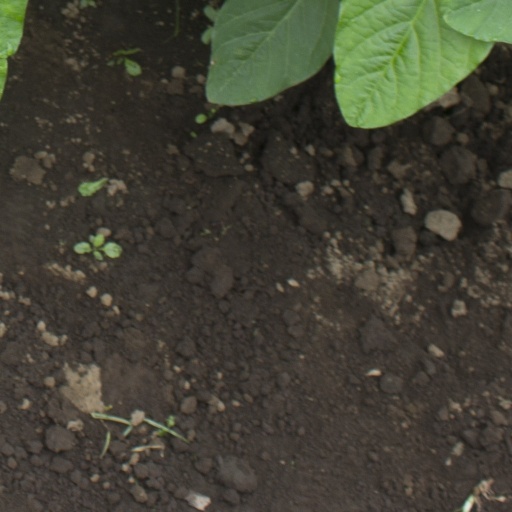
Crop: soybean